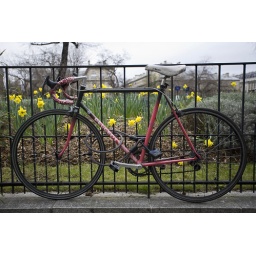
A bike locked to a fence near Notre-Dame in Paris.